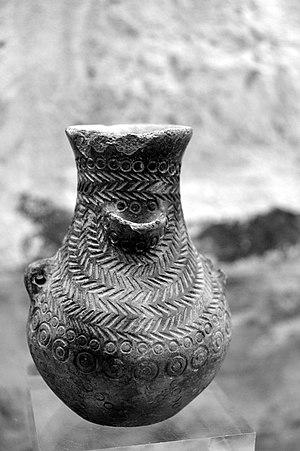
La culture nuragique apparaît en Sardaigne au cours du premier âge du bronze, vers le XVIIIᵉ siècle av. J.-C. Son nom dérive de son monument le plus caractéristique : le nuraghe. Une civilisation très semblable, appelée torréenne, s'est développée dans l'actuelle Corse-du-Sud dans la même période.